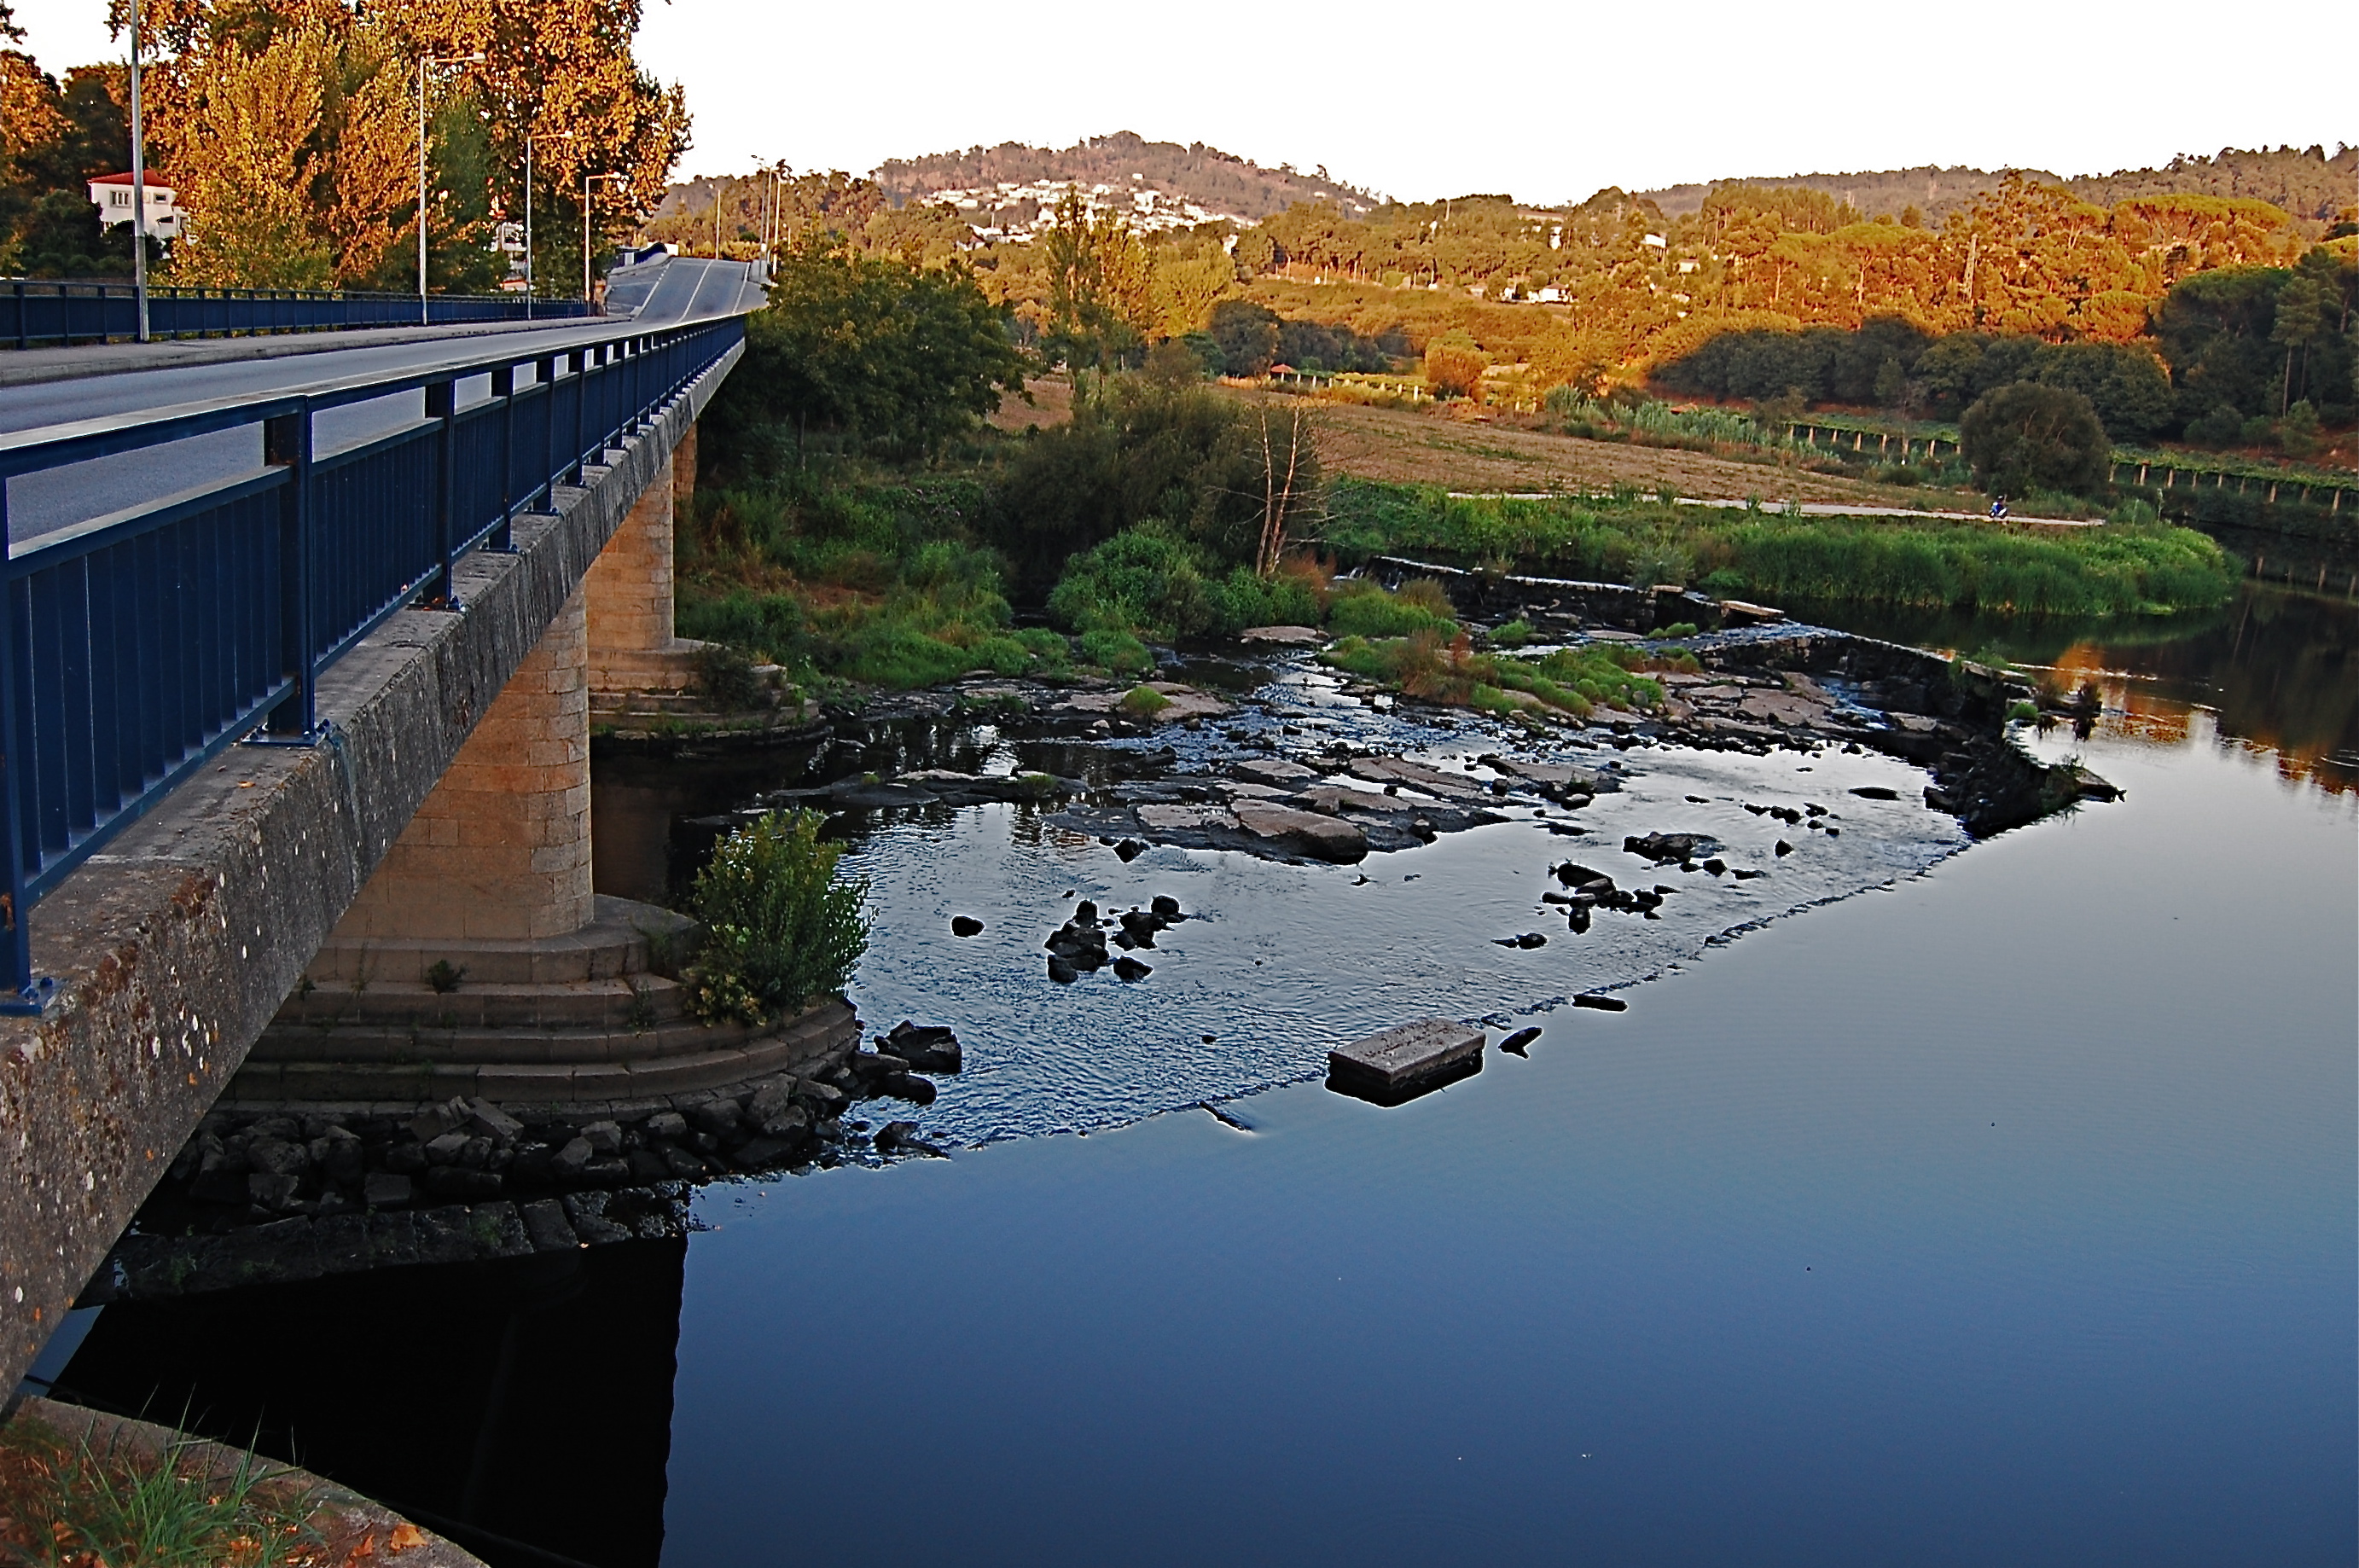
nature, reflection, water, river, body of water, waterway, leaf, tree, bridge, reservoir, bank, plant, watercourse, pond, water resources, morning, lake, sky, autumn, landscape, canal, evening, creek, fluvial landforms of streams, wetland, stream